OSE class A.151

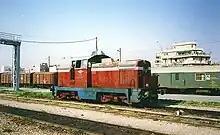
Class A.151 locomotive with the old OSE logo at Larissa Station

The coloring of the locomotives consists of a white vertical stripe on a brown color covering the largest surface of the vehicles. In the masks, these strips join together, creating a triangle.